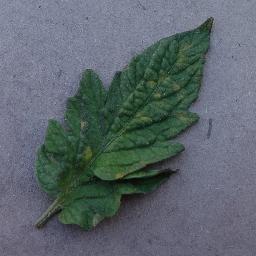
Label: Tomato___Leaf_Mold